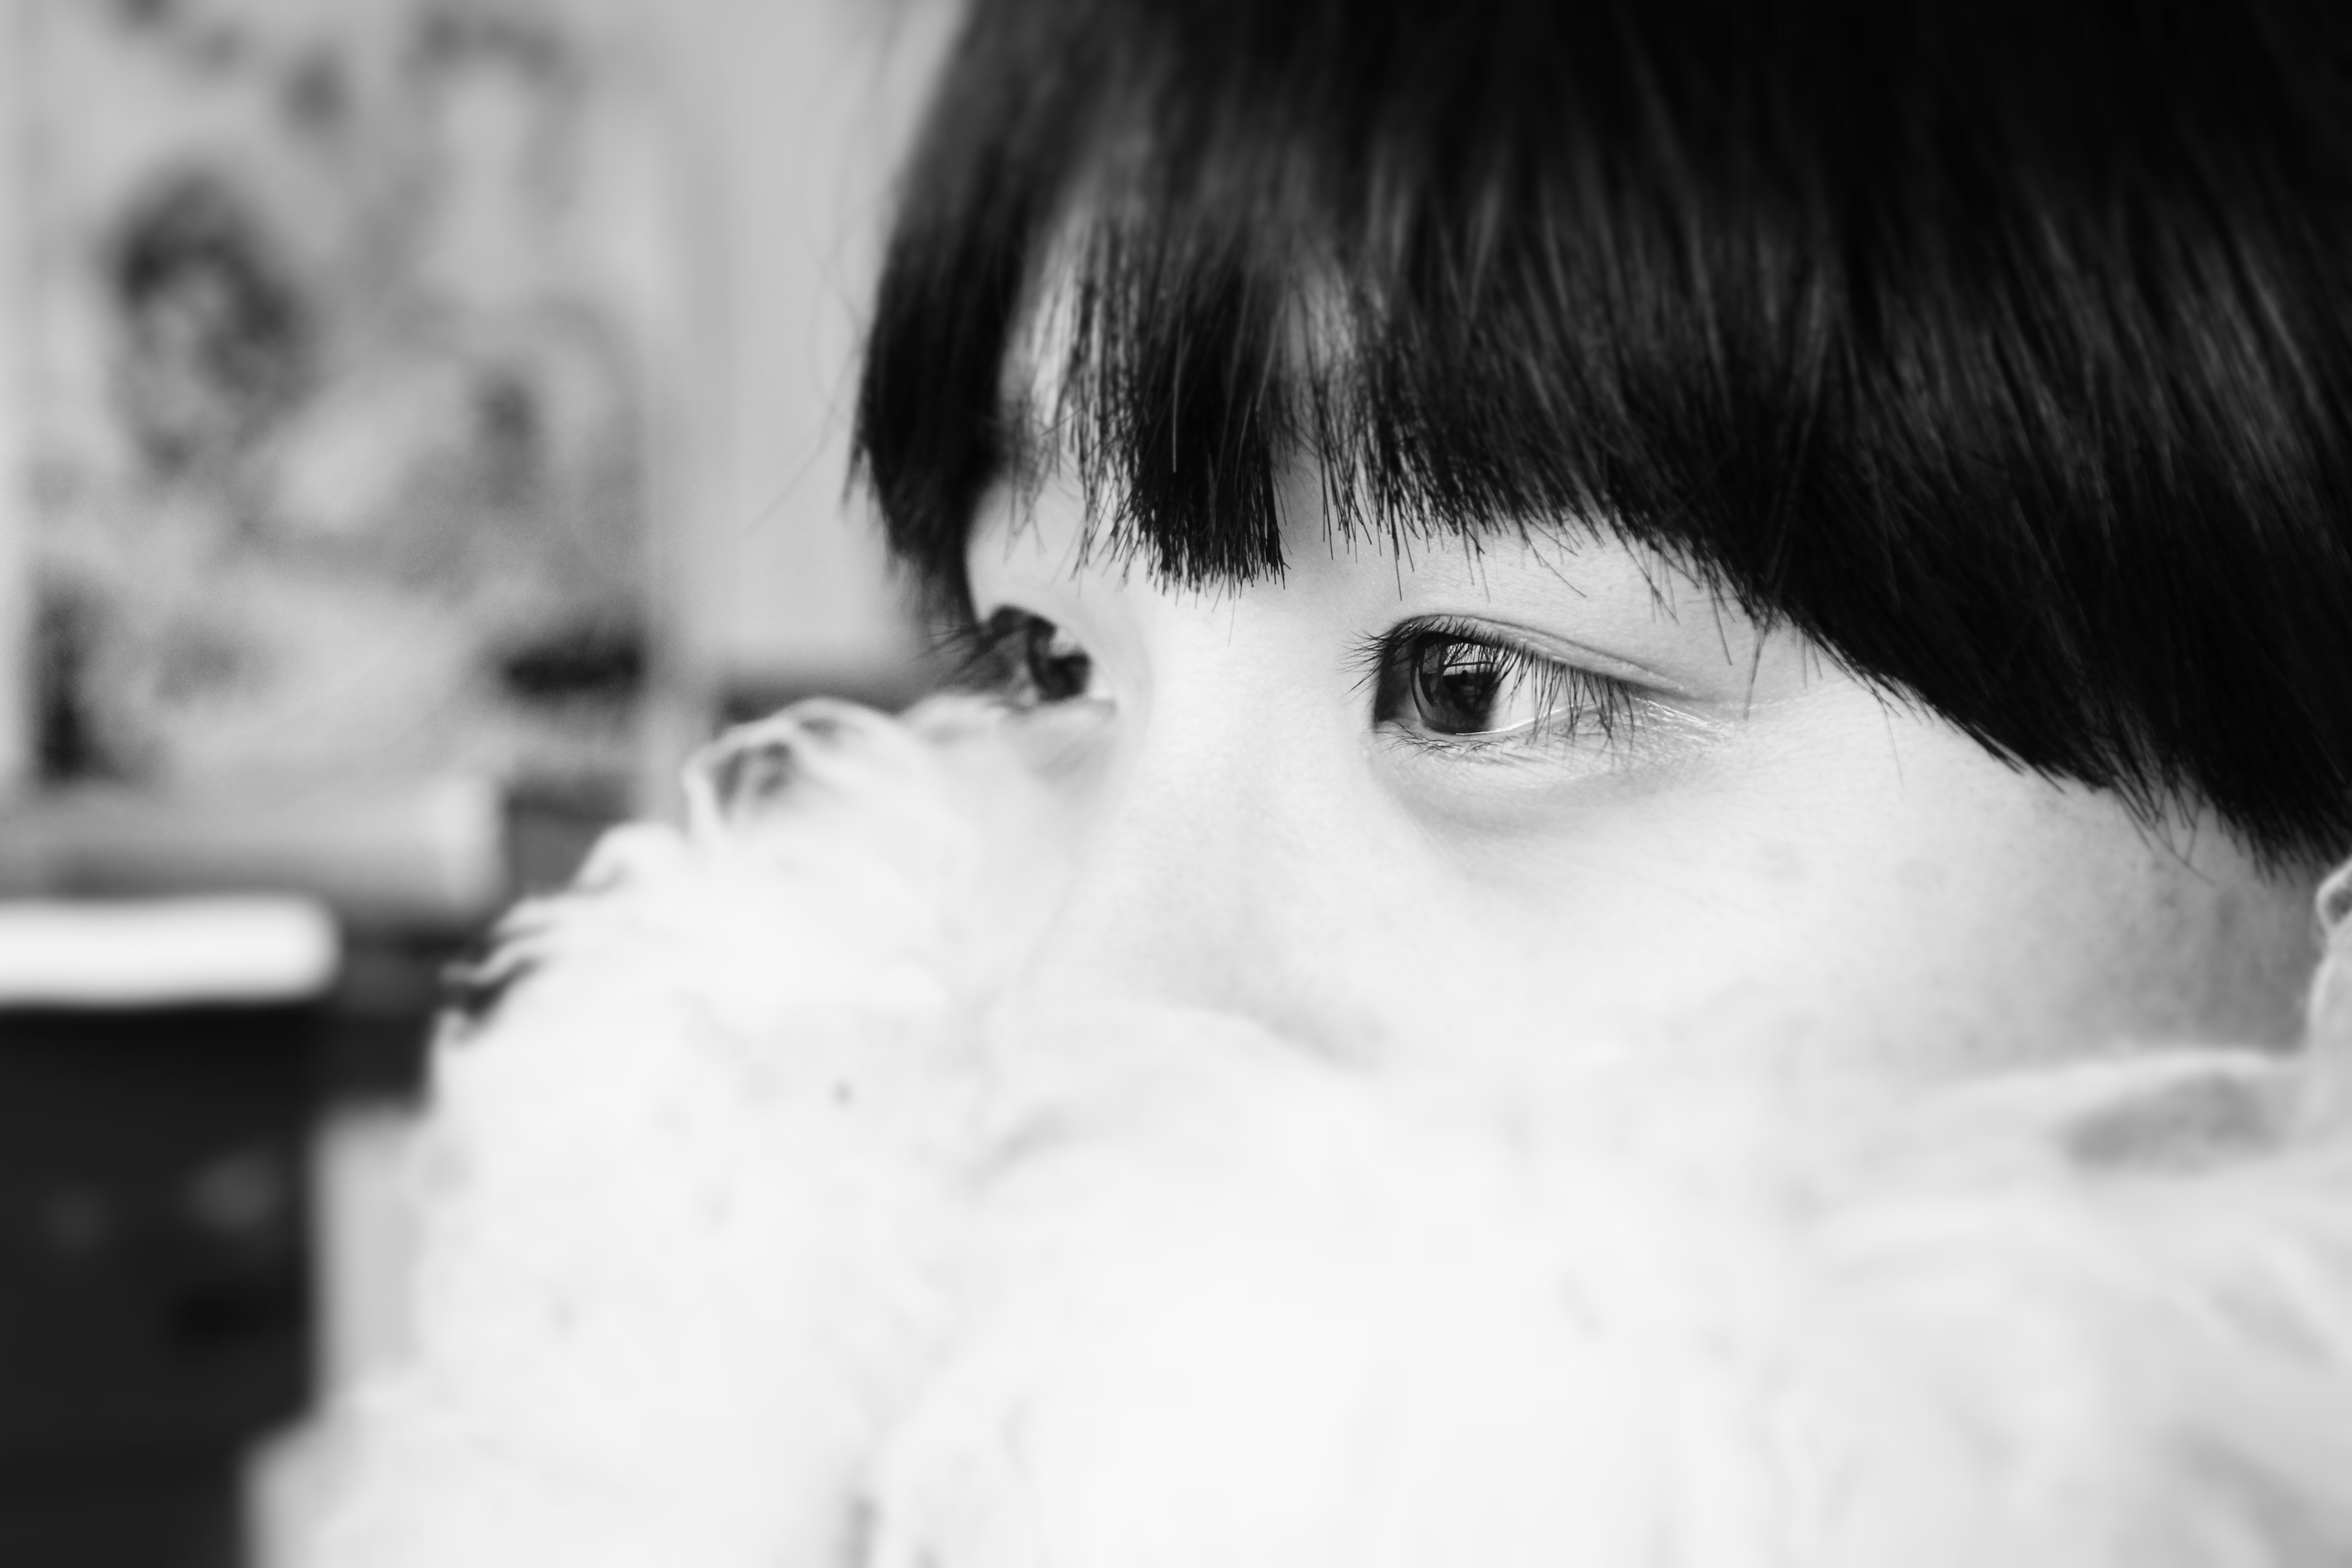
person, black and white, girl, woman, white, photography, portrait, child, black, monochrome, close up, face, nose, eye, head, skin, beauty, organ, character, emotion, interaction, monochrome photography, portrait photography